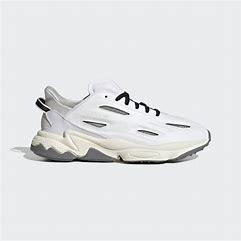
Brand: Adidas
Model: Ozweego Celox